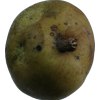
Label: pear